Alexander Nevsky (film)

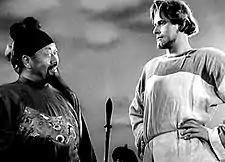
Alexander (Nikolay Cherkasov) declines a Mongol ambassador's offer to join the Golden Horde

Eisenstein made "Alexander Nevsky", his first completed film in 10 years, during the Stalin era, at a time of strained relations between the Soviet Union and Nazi Germany. The film contains elements of obvious allegory that reflect the political situation between the two countries at the time of production. Some types of helmets worn by the Teutonic infantry resemble mock-ups of Stahlhelms from World War I. In the first draft of the "Alexander Nevsky" script, swastikas even appeared on the invaders' helmets. The film portrays Alexander as a folk hero and shows him bypassing a fight with the Mongols, his old foes, in order to face the more dangerous enemy.